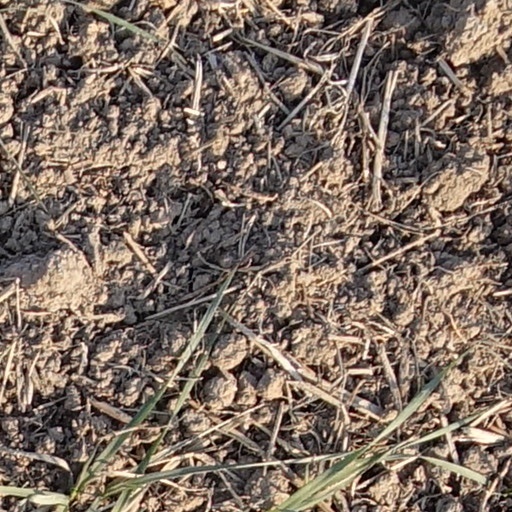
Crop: wheat